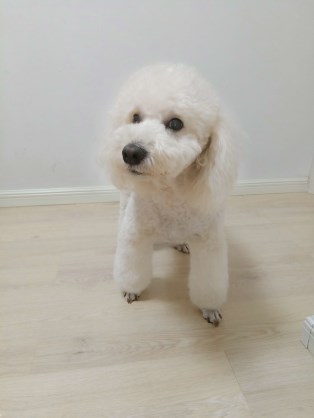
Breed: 7449-n000128-teddy